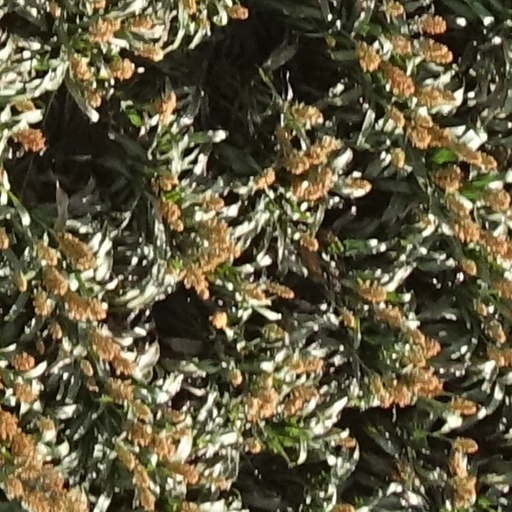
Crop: sorghum